Jeremiah Dyson

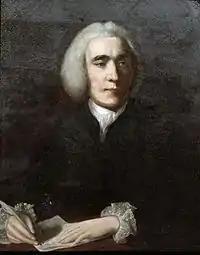
Jeremiah Dyson.

He studied at the University of Edinburgh and matriculated at Leiden University in 1742. He settled a pension on his friend Mark Akenside, the poet and physician, and later defended Akenside's "The Pleasures of the Imagination" against William Warburton. He was a friend of Samuel Richardson.